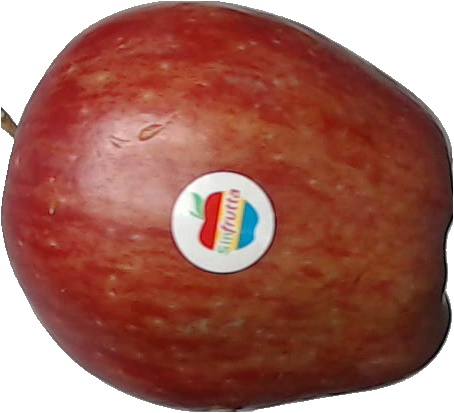
Label: apple_red_1